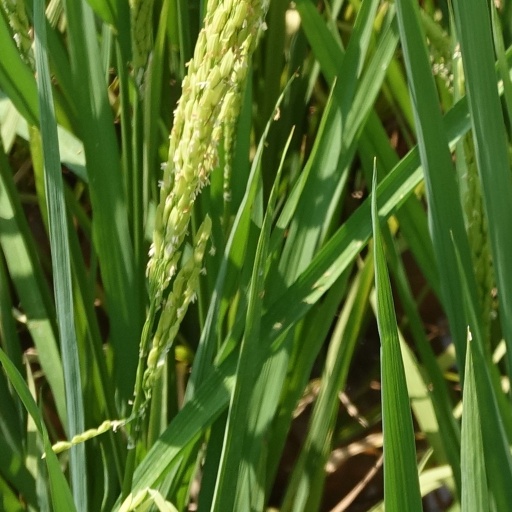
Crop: rice